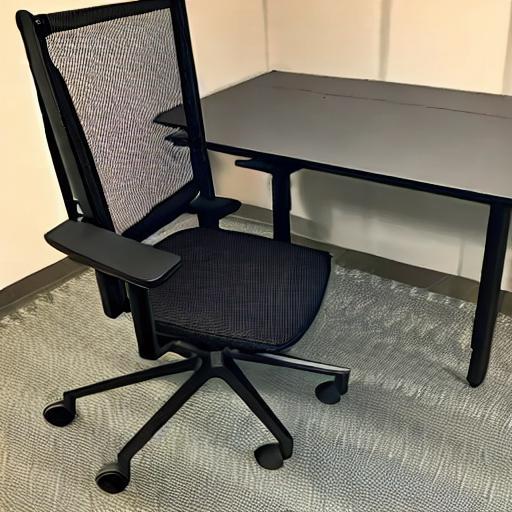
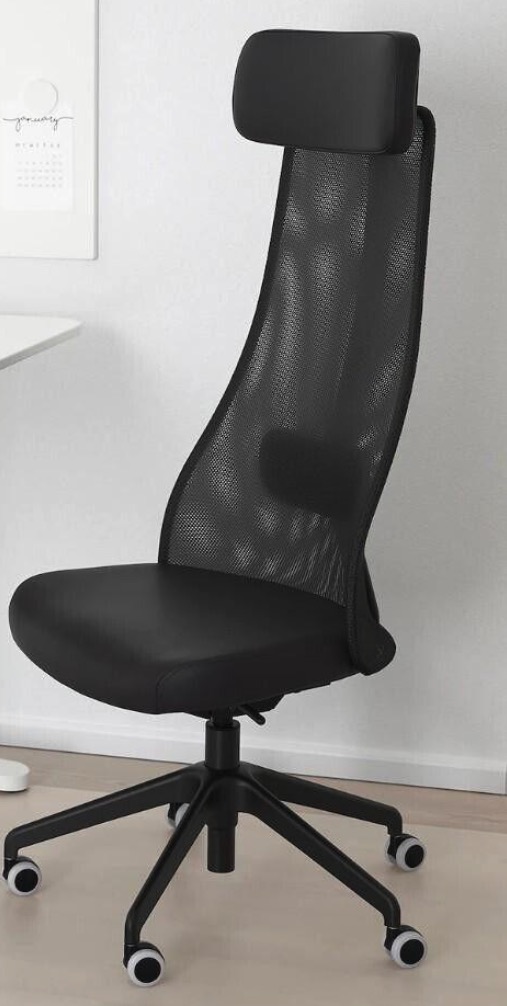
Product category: items_chair
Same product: no